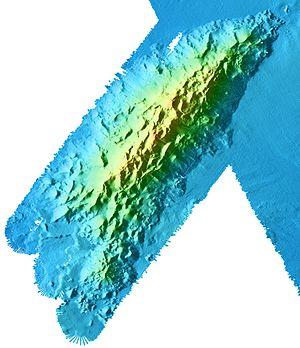
Bathymétrie du Mont sous-marin Davidson, situé au large de la Californie
Un mont sous-marin est une montagne ou un ancien volcan s'élevant depuis le fond de la mer mais sans atteindre la surface de l'océan.